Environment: real
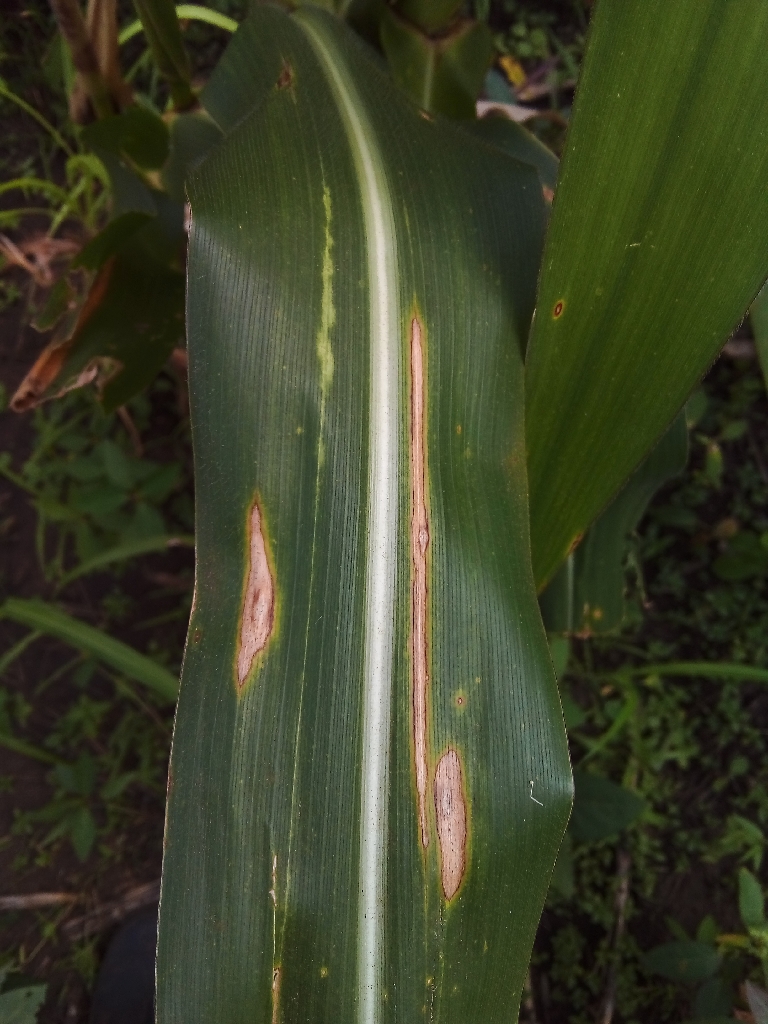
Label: northern_corn_leaf_blight